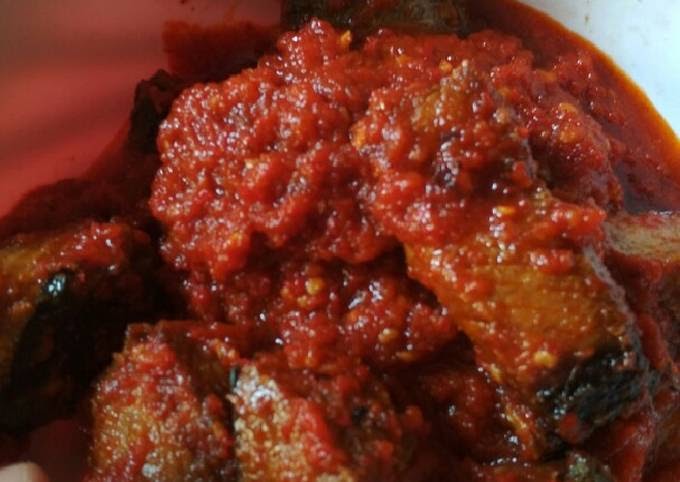
Label: telur_balado